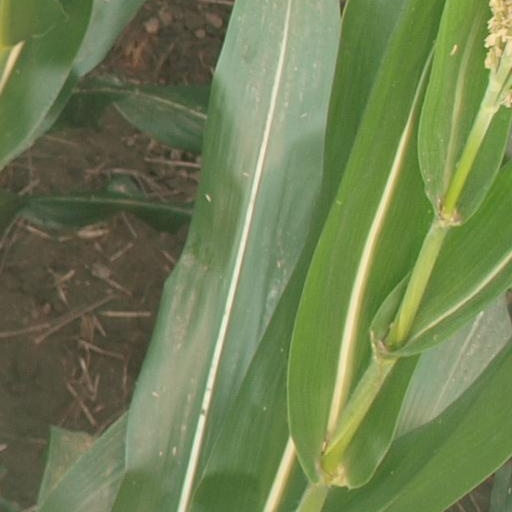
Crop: maize; corn